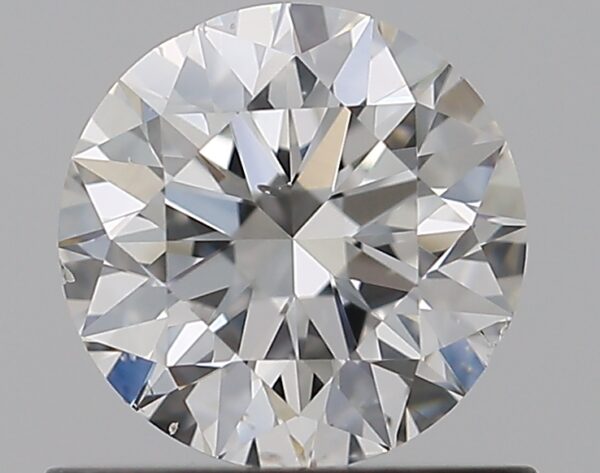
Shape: round
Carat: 0.7
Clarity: SI1
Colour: E
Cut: EX
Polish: EX
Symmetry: EX
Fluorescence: ST
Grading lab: GIA
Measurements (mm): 5.64 x 5.67 x 3.55